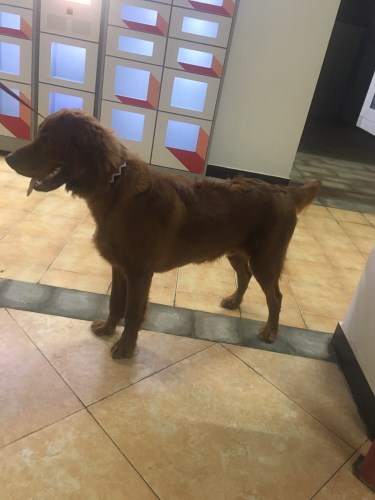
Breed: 5355-n000126-golden_retriever